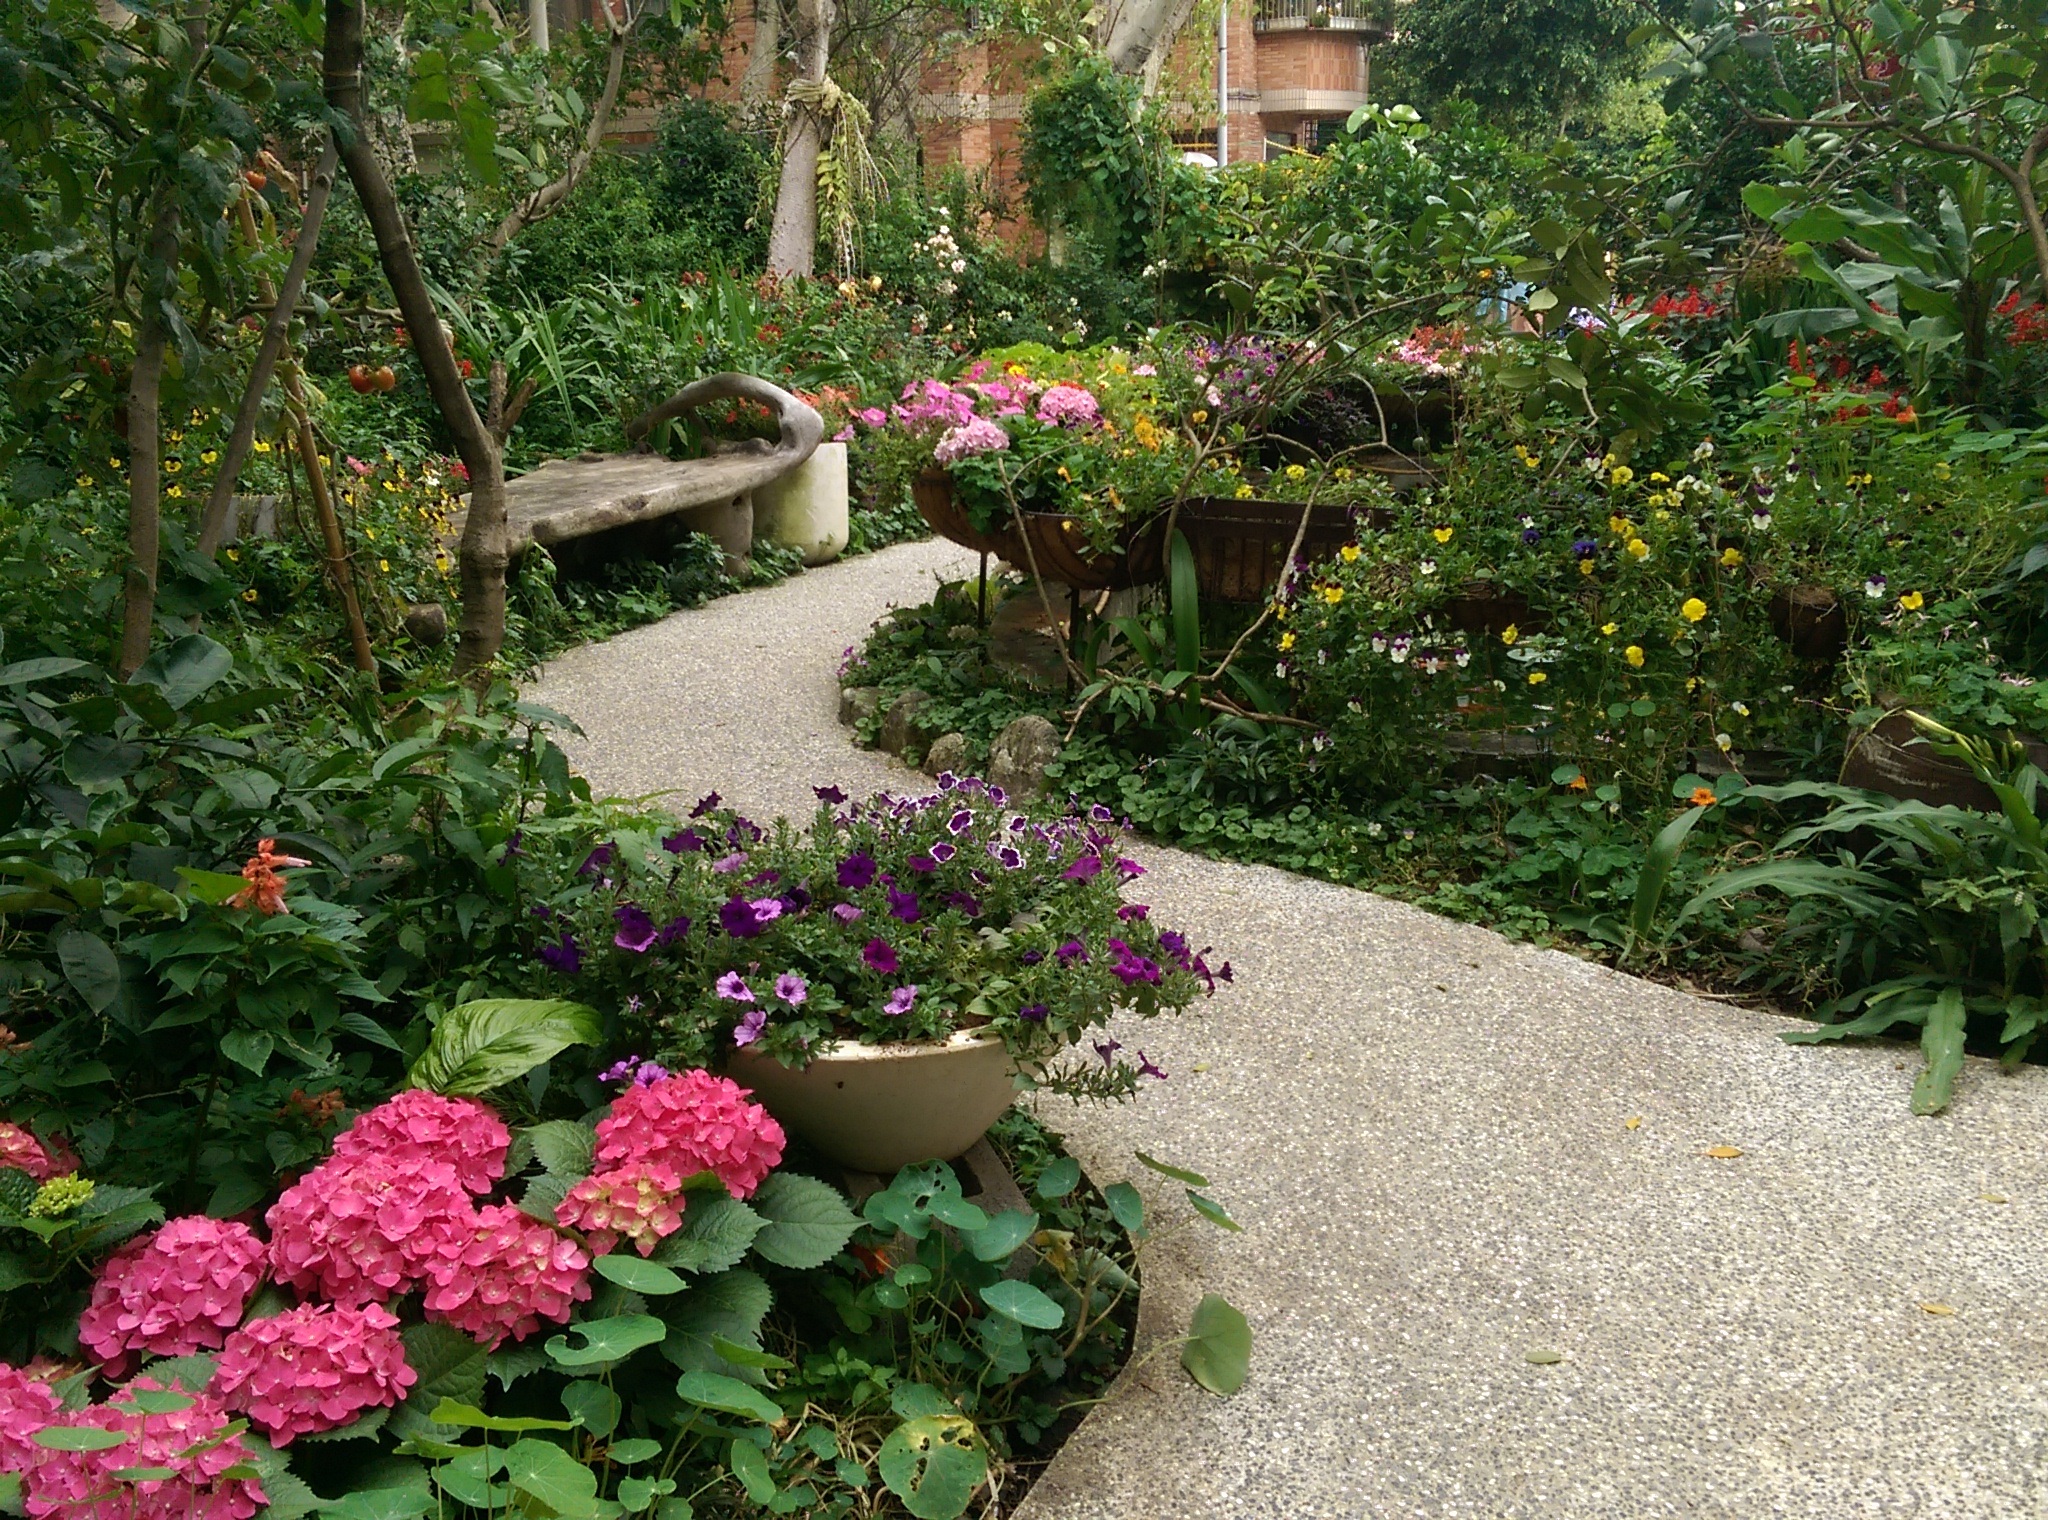
plant, trail, lawn, flower, walkway, pond, backyard, botany, garden, flora, hydrangea, landscaping, courtyard, shrub, botanical garden, yard, landscape architect, garden designer